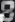
Number: 8